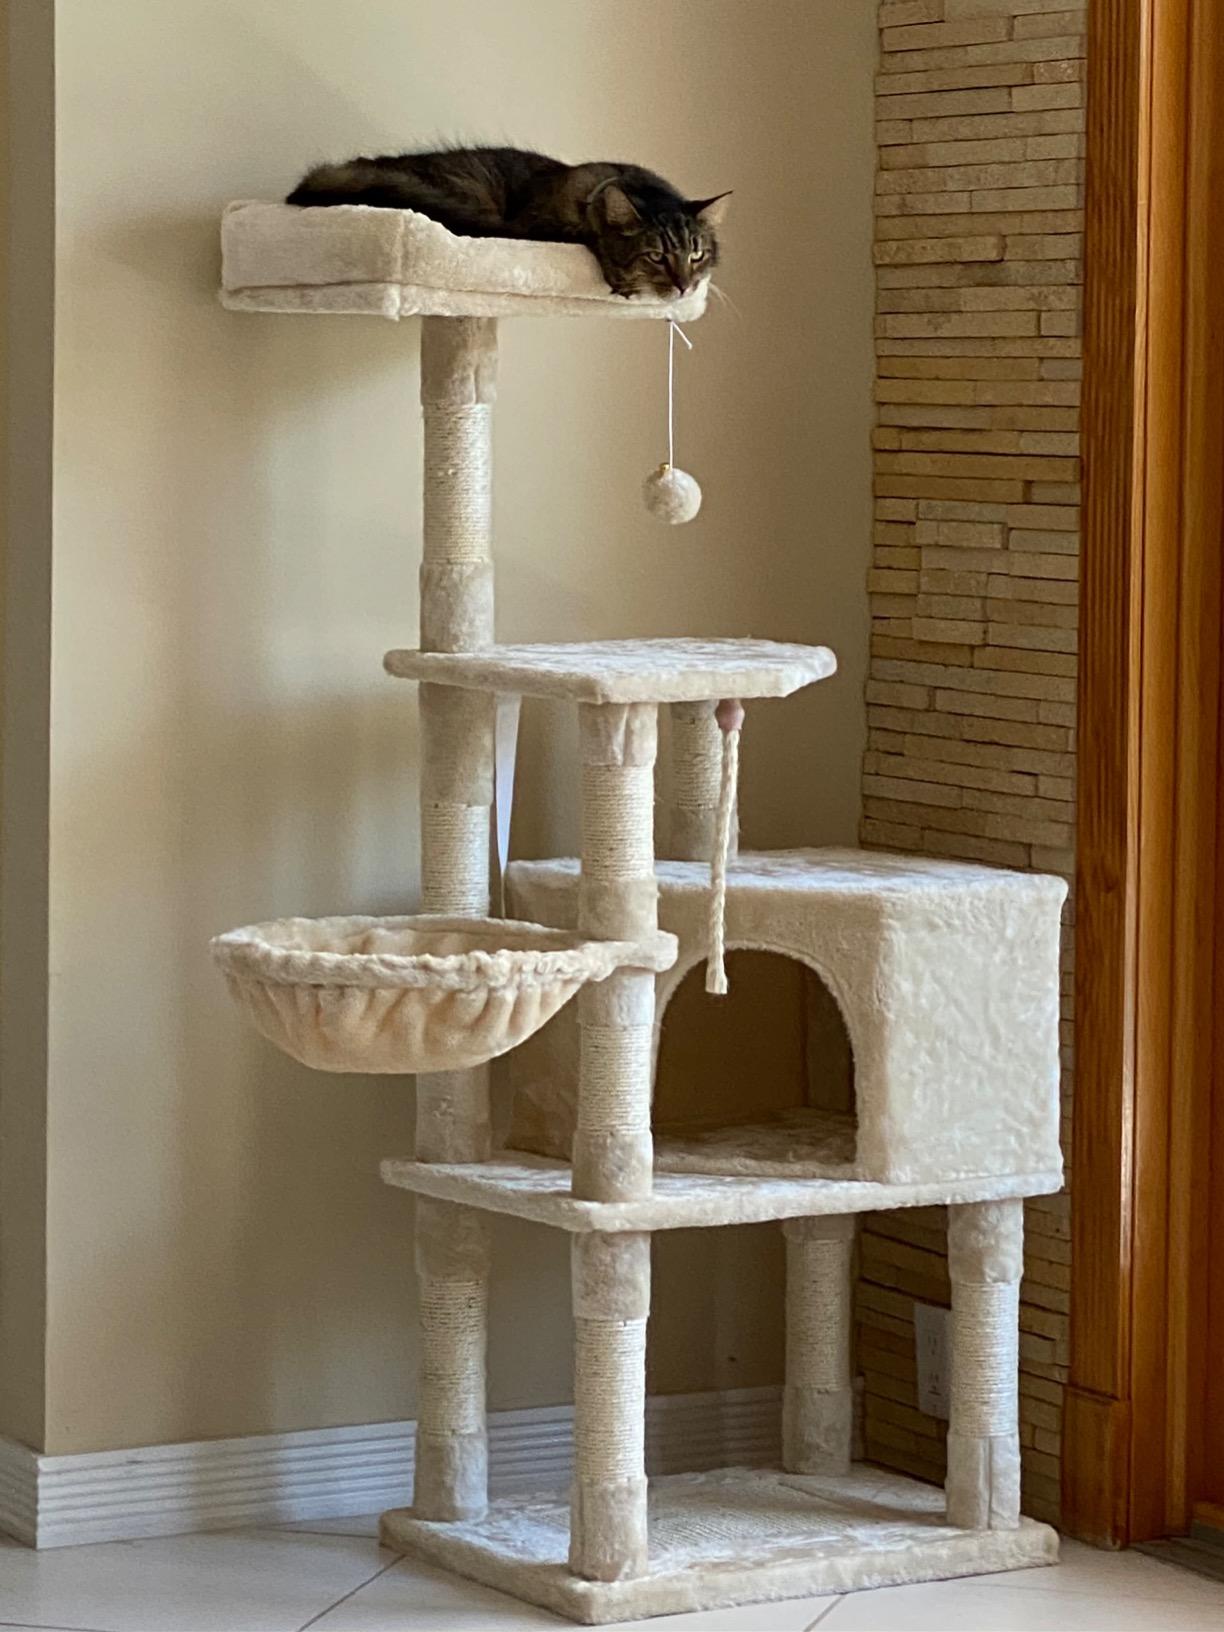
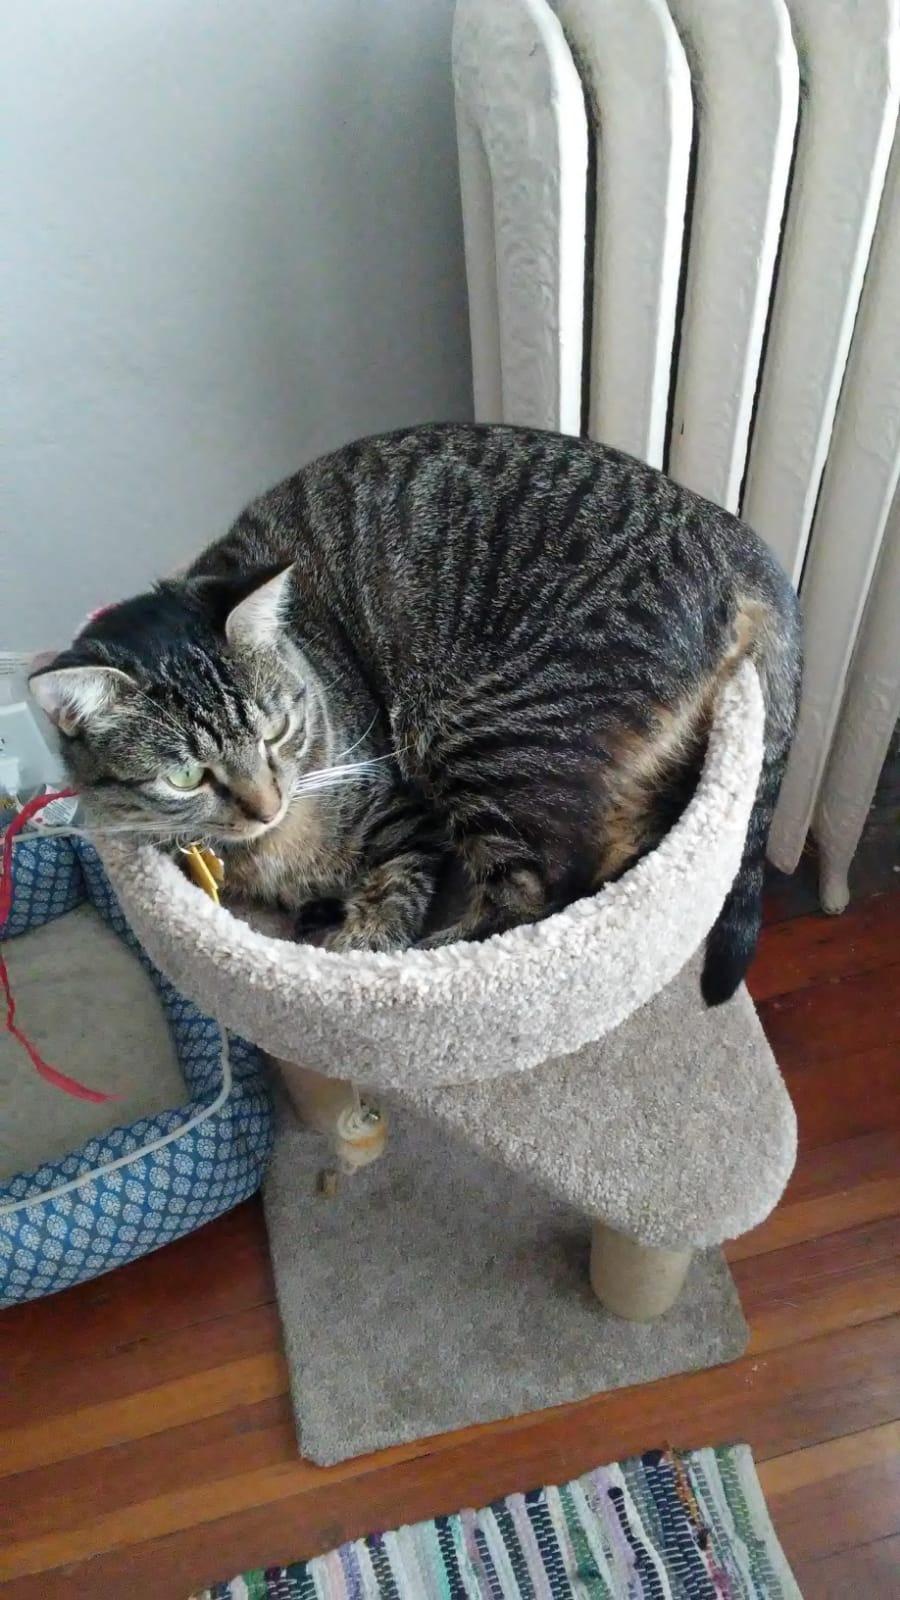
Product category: items_cat tree
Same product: no